Nepal at the 2010 Winter Olympics

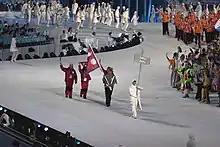
The delegation entering the stadium during the opening ceremonies.

Nepal first participated in Olympic competition at the 1964 Summer Olympics in Tokyo. The nation did not take part in the next Summer Olympics, but have participated in every Summer Games since the 1972 edition. Nepal did not enter the Winter Olympic Games until the 2002 Salt Lake City Olympics, they again took part in the Turin Olympics four years later. Dachhiri Sherpa was the only Nepalese athlete to participate in Vancouver, just as he had been in Turin. Sherpa was chosen as the flag bearer for both the opening ceremony and the closing ceremony.